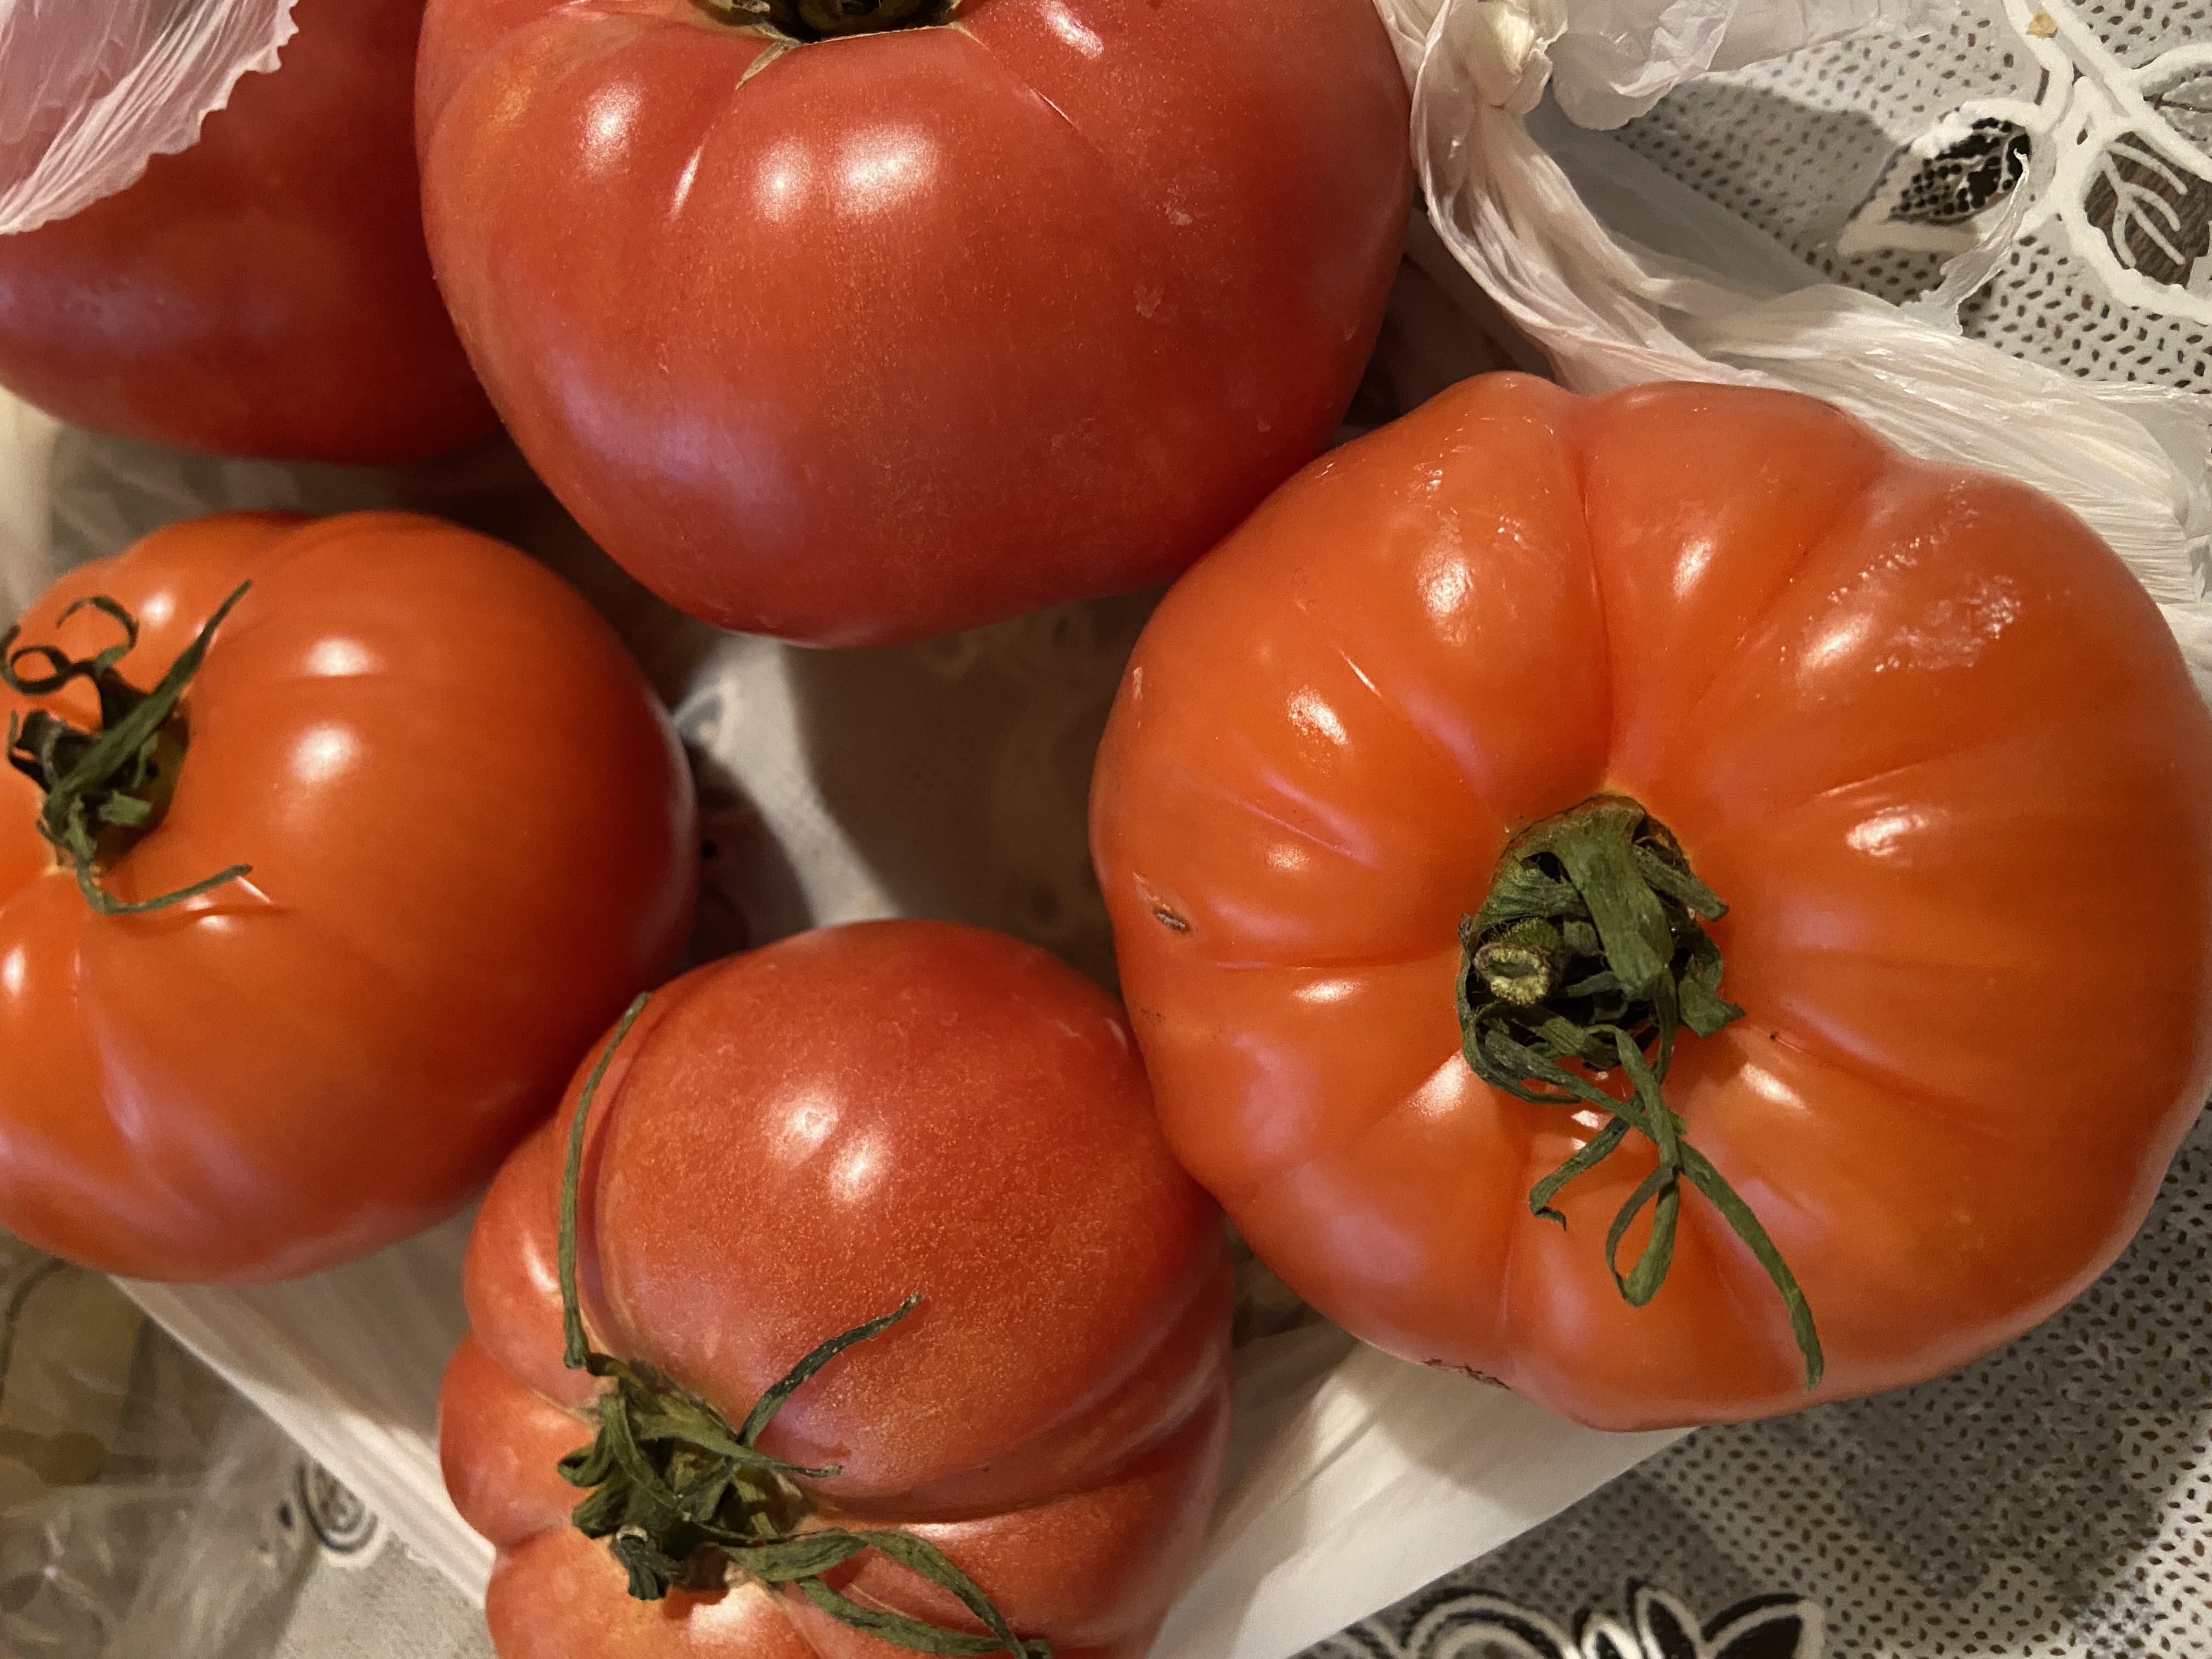
Label: generalcompost